United States–Uzbekistan relations

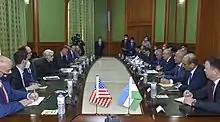
US officials (left), led by Deputy Secretary of State Wendy Sherman, meet with Uzbek officials (right), led by Foreign Minister Abdulaziz Kamilov, in 2021

Human rights conditions in Uzbekistan under President Shavkat Mirziyoyev have improved slightly because he wants to assure investors, like the United States, that their investments will not be adversely affected by political instability. The government of Uzbekistan has promised an improvement of human rights conditions with optimistic rhetoric on the international stage through The National Action Strategy of 2012–2017, which was a push for reforms that “pledge to improve public administration, strengthen protections for vulnerable segments of the population, liberalize the economy, and increase judicial independence.” This plan includes social and economic reforms because Mirziyoyev understands that economic liberalization needs to happen simultaneously with social reform. Not only does this show Western countries stability, but also a willingness to align more with the United States ideals, making it easier for the United States to justify a close economic relationship with Uzbekistan.